Sineus and Truvor

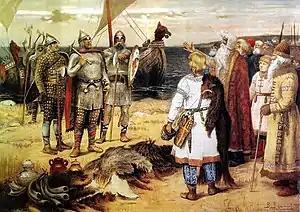
Brothers Rurik, Truvor and Sineus arrive at Ladoga, as painted by Viktor Vasnetsov ( 1900).

Sineus and Truvor are mentioned in Rus' chronicles as brothers of Rurik, a Varangian chieftain of the Rus' who is traditionally considered to be the founder of the Rurikids. According to legendary calling of the Varangians as recorded in the "Primary Chronicle" (PVL) and "Novgorod First Chronicle", the three brothers were invited by East Slavic and Finnic tribes to reign over them in what is now northwestern Russia in 862. Sineus established himself at Beloozero and Truvor at Izborsk. After they died, Rurik consolidated their territories into his own.